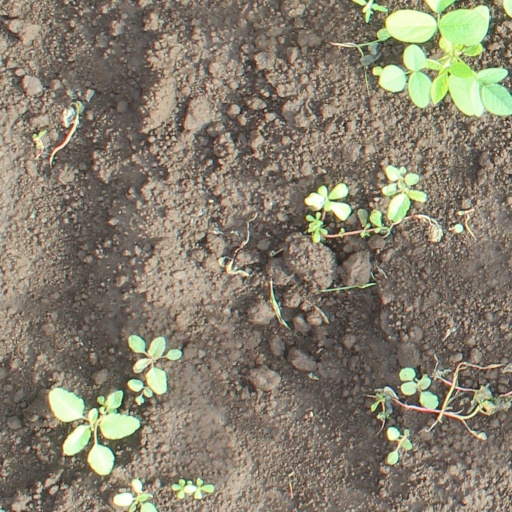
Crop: soybean